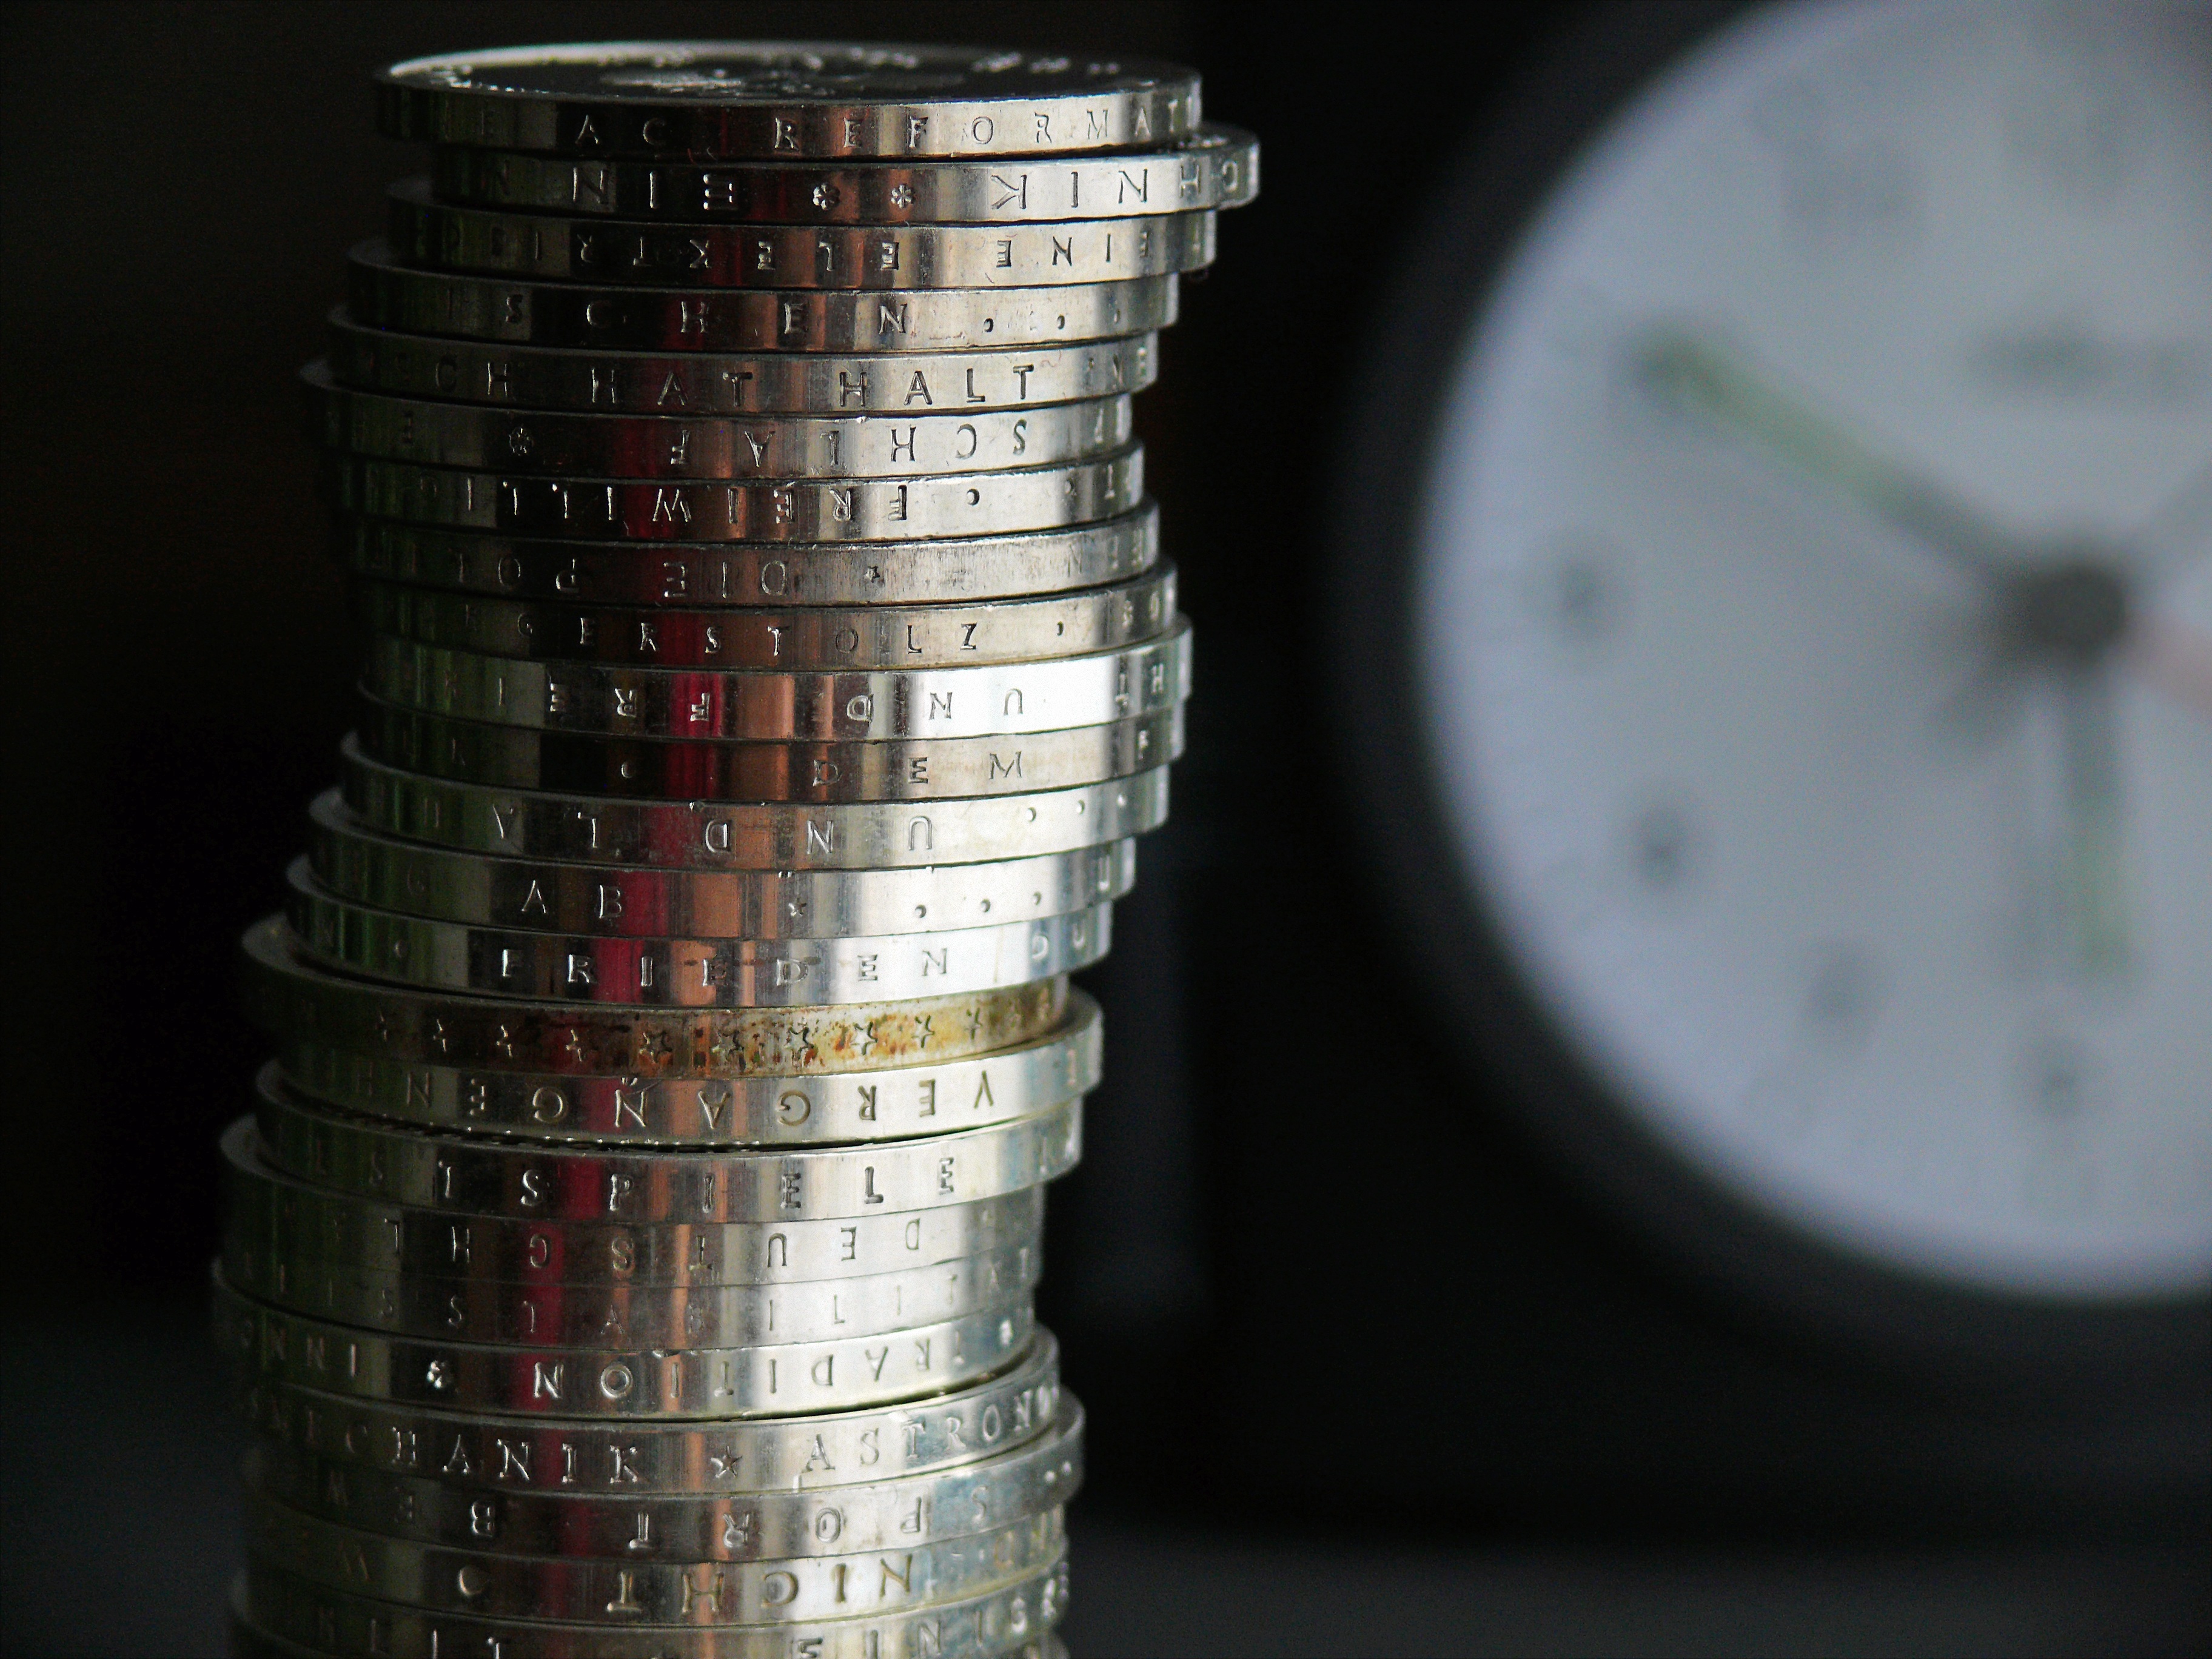
metal, money, lighting, cash, currency, euro, coin, coins, finance, specie, euro coin, geldwert, man made object